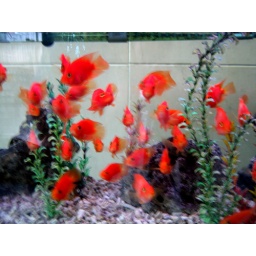
fish at the entrance to the shanghai train station - they all just swam over and started staring at me